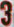
Number: 3